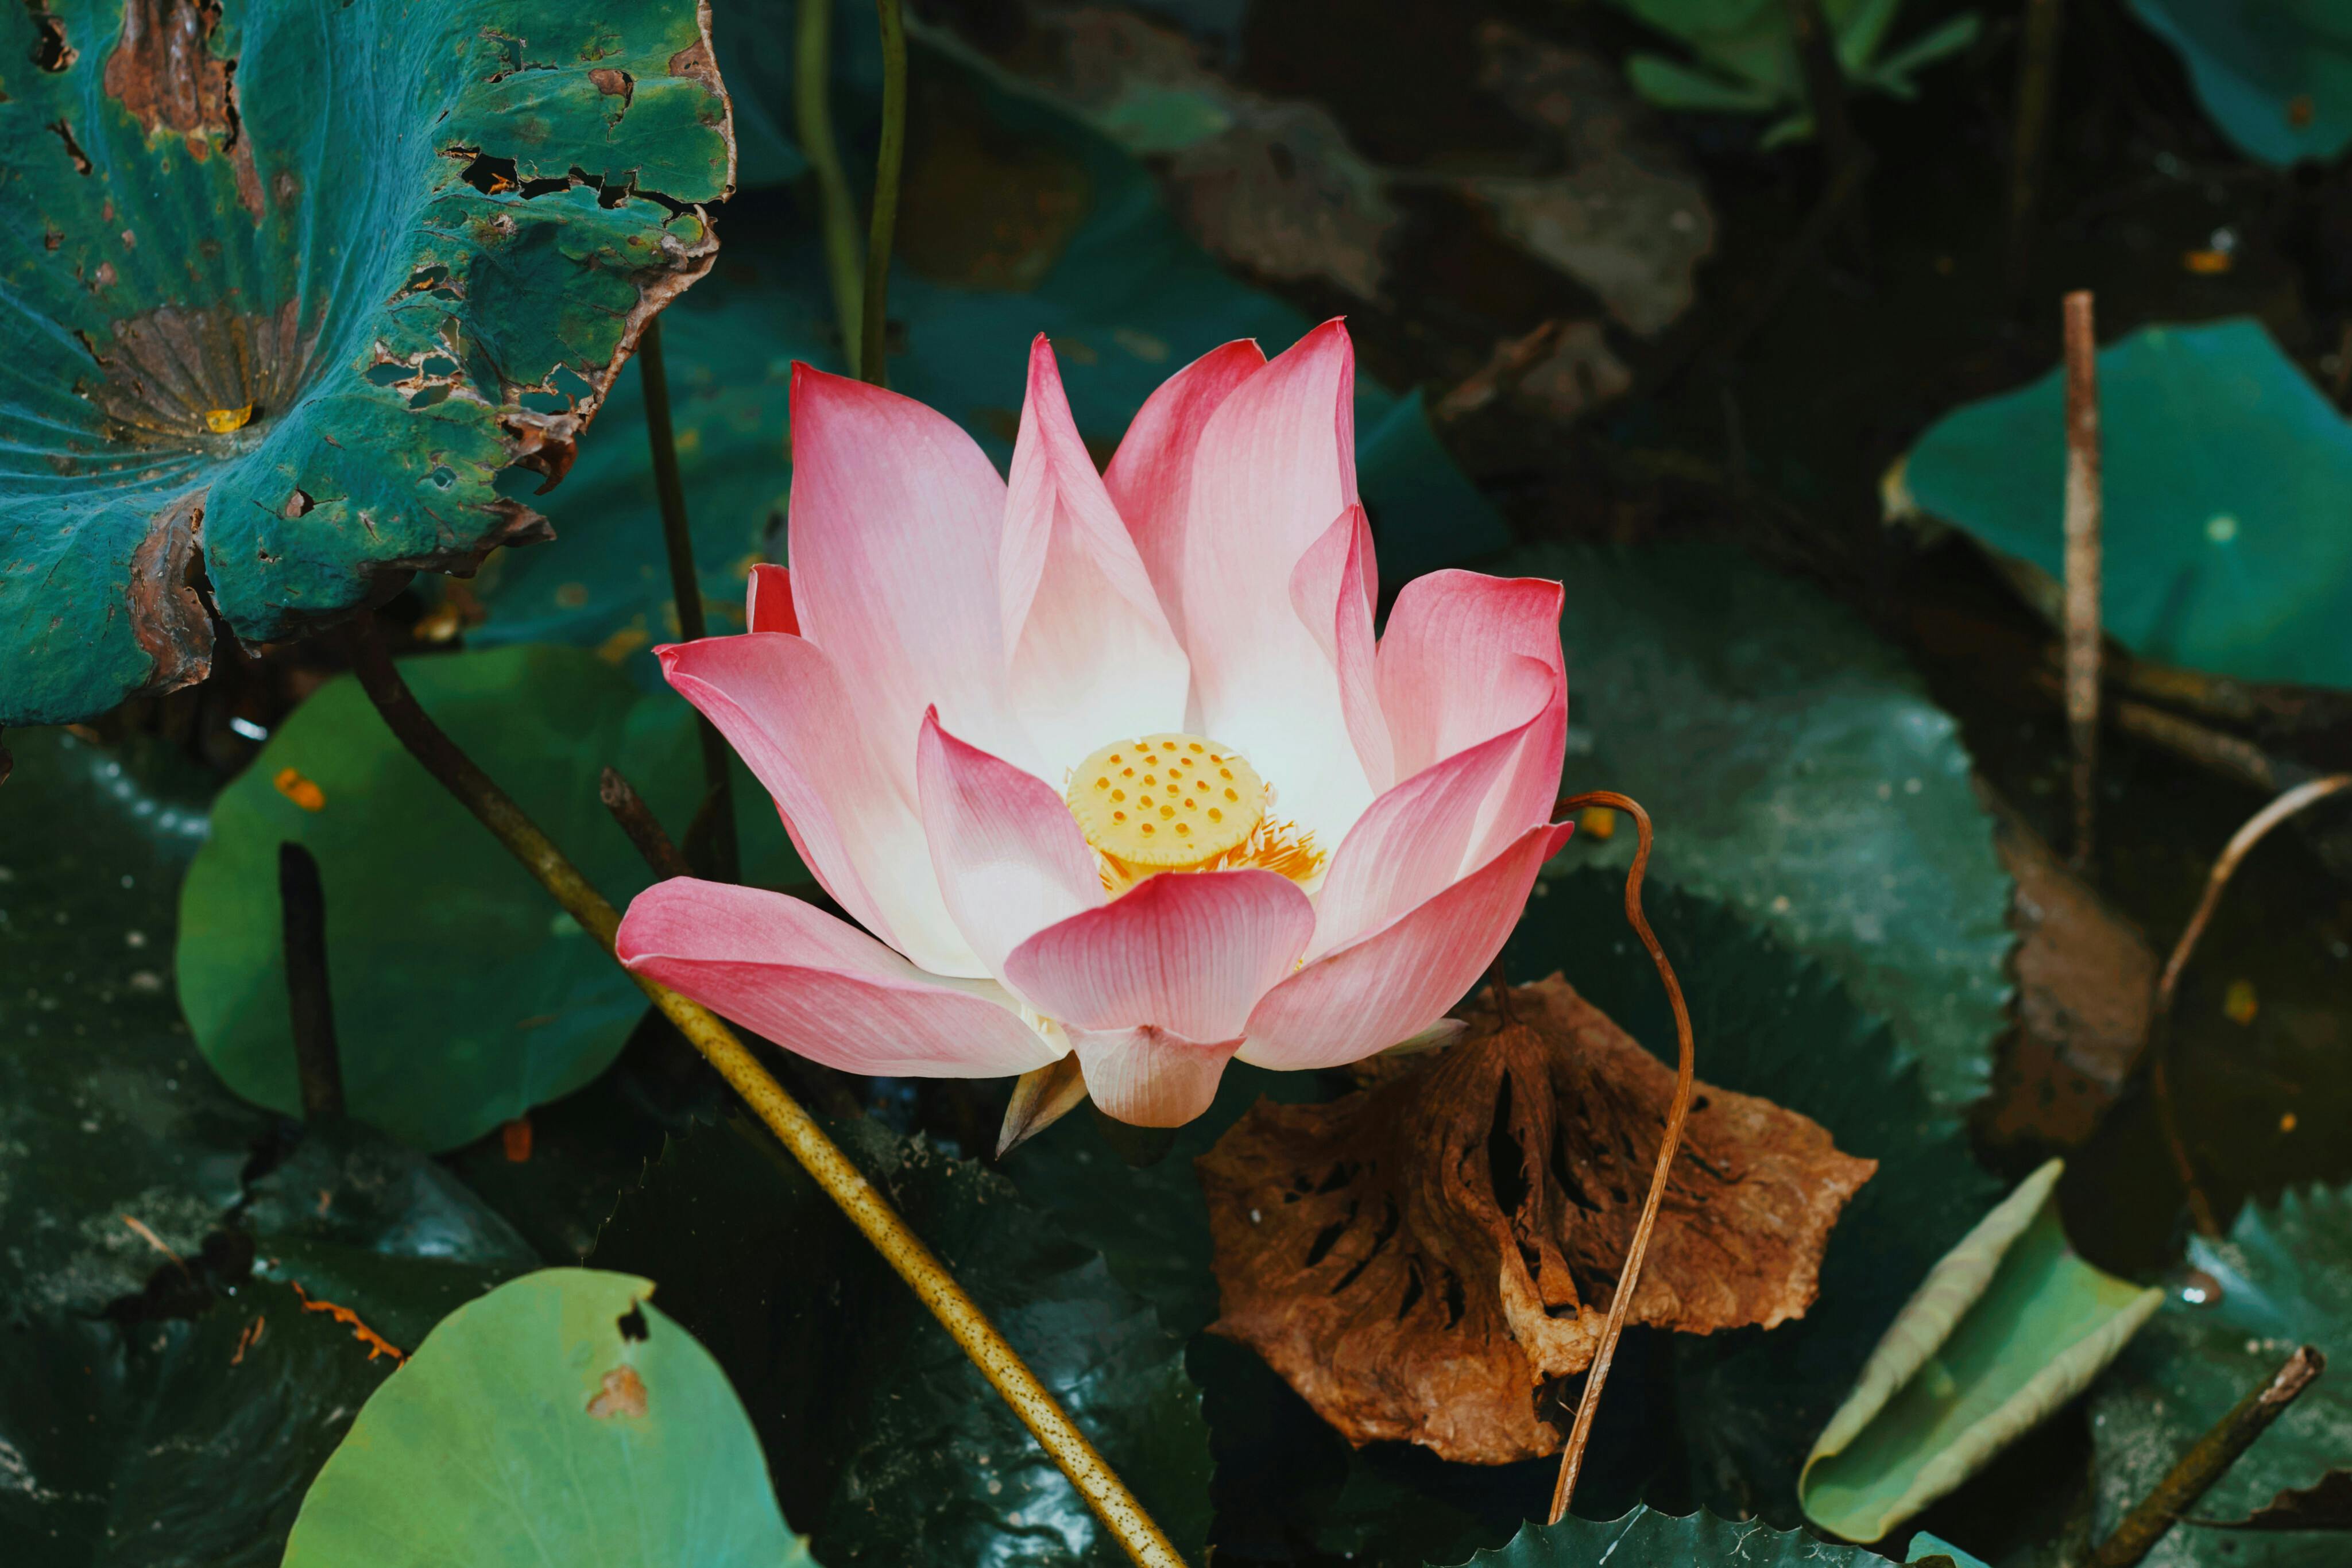
flower, plant, water, lotus, natural environment, petal, terrestrial plant, vegetation, organism, biome, fluid, aquatic plant, groundcover, sacred lotus, flowering plant, lotus family, annual plant, proteales, water lily, liquid, natural landscape, plant stem, perennial plant, pond, wildflower, fragrant white water lily, dicotyledon, vascular plant, landscape, garden